Women's association football

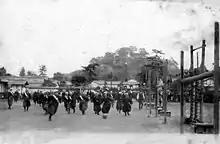
Japanese high-school girls playing football in their traditional hakama with one team wearing sashes (c. 1920)

In August 1917, a tournament was launched for female munition workers' teams in north-east England. Officially titled the "Tyne Wear & Tees Alfred Wood Munition Girls Cup", it was also known as "The Munitionettes' Cup". The first winners of the trophy were Blyth Spartans, who defeated Bolckow Vaughan 5–0 in a replayed final tie at Middlesbrough on 18 May 1918 in front of a crowd of 22,000. The tournament ran for a second year in season 1918–19, the winners being the ladies of Palmer's shipyard in Jarrow, who defeated Christopher Brown's of Hartlepool 1–0 at St James' Park in Newcastle on 22 March 1919.